Fluidized bed concentrator

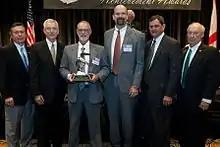
Members of the Honda Alabama Environmental Air Quality team are honored for their efforts to reduce CO and NO emissions.

The primary advantage of the FBC over traditional rotor concentrators lies in its ability to achieve any concentration ratio up to the lower explosive limit (LEL). This allows Honda Alabama's paint shop to switch from oxidizing 100,000 CFM of VOCs in a regenerative thermal oxidizer (RTO), to oxidizing only 1,500 CFM of VOCs in a small thermal oxidizer, at a much higher concentration. Reducing the volume of air to be oxidized from 100,000 CFM to 1,500 CFM (66:1 concentration ratio), allows for a much lower energy usage and consequently, fewer CO and NO emissions.